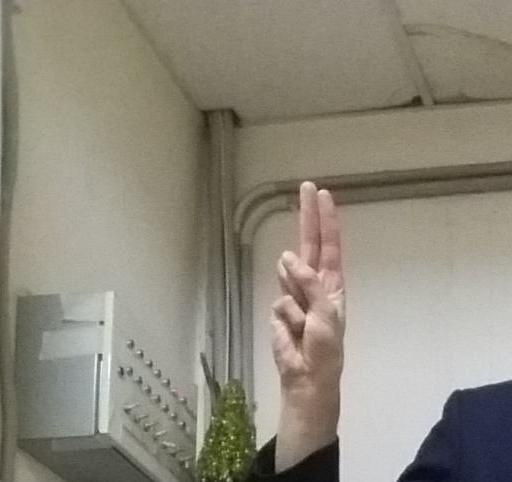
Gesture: two_up